ROF Bishopton

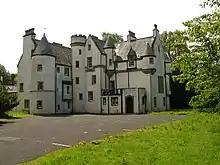
The Category B listed Dargavel House

The site was built on farm land acquired by compulsory purchase order. Over of land from up to seven farms was used to accommodate the factory. The land included the Category B listed Dargavel House and its grounds once owned by the entrepreneur Edward Steinkopff; the house still survives within the site boundary, as well as several former farm houses and public roads that were absorbed into the ROF site. The southern end of the site included land occupied by the former National Filling Factory (a WW1 munitions factory).